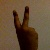
The image shows a hand gesture representing the number 2 in Indian Sign Language.